Latinisation in the Soviet Union

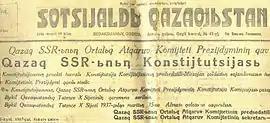
A Kazakh-language newspaper written in the Latin script from 1937. Published in Almaty.

Latinisation or latinization was a campaign in the Soviet Union to adopt the Latin script during the 1920s and 1930s. Latinisation aimed to replace Cyrillic and traditional writing systems for all languages of the Soviet Union with Latin or Latin-based systems, or introduce them for languages that did not have a writing system. Latinisation began to slow in the Soviet Union during the 1930s and a Cyrillisation campaign was launched instead. Latinization had effectively ended by the 1940s. Most of these Latin alphabets are defunct and several (especially for languages in the Caucasus) contain multiple letters that do not have Unicode support as of 2023.